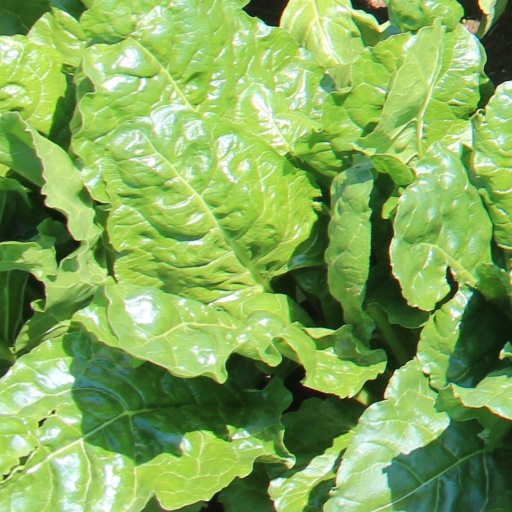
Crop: sugar beet